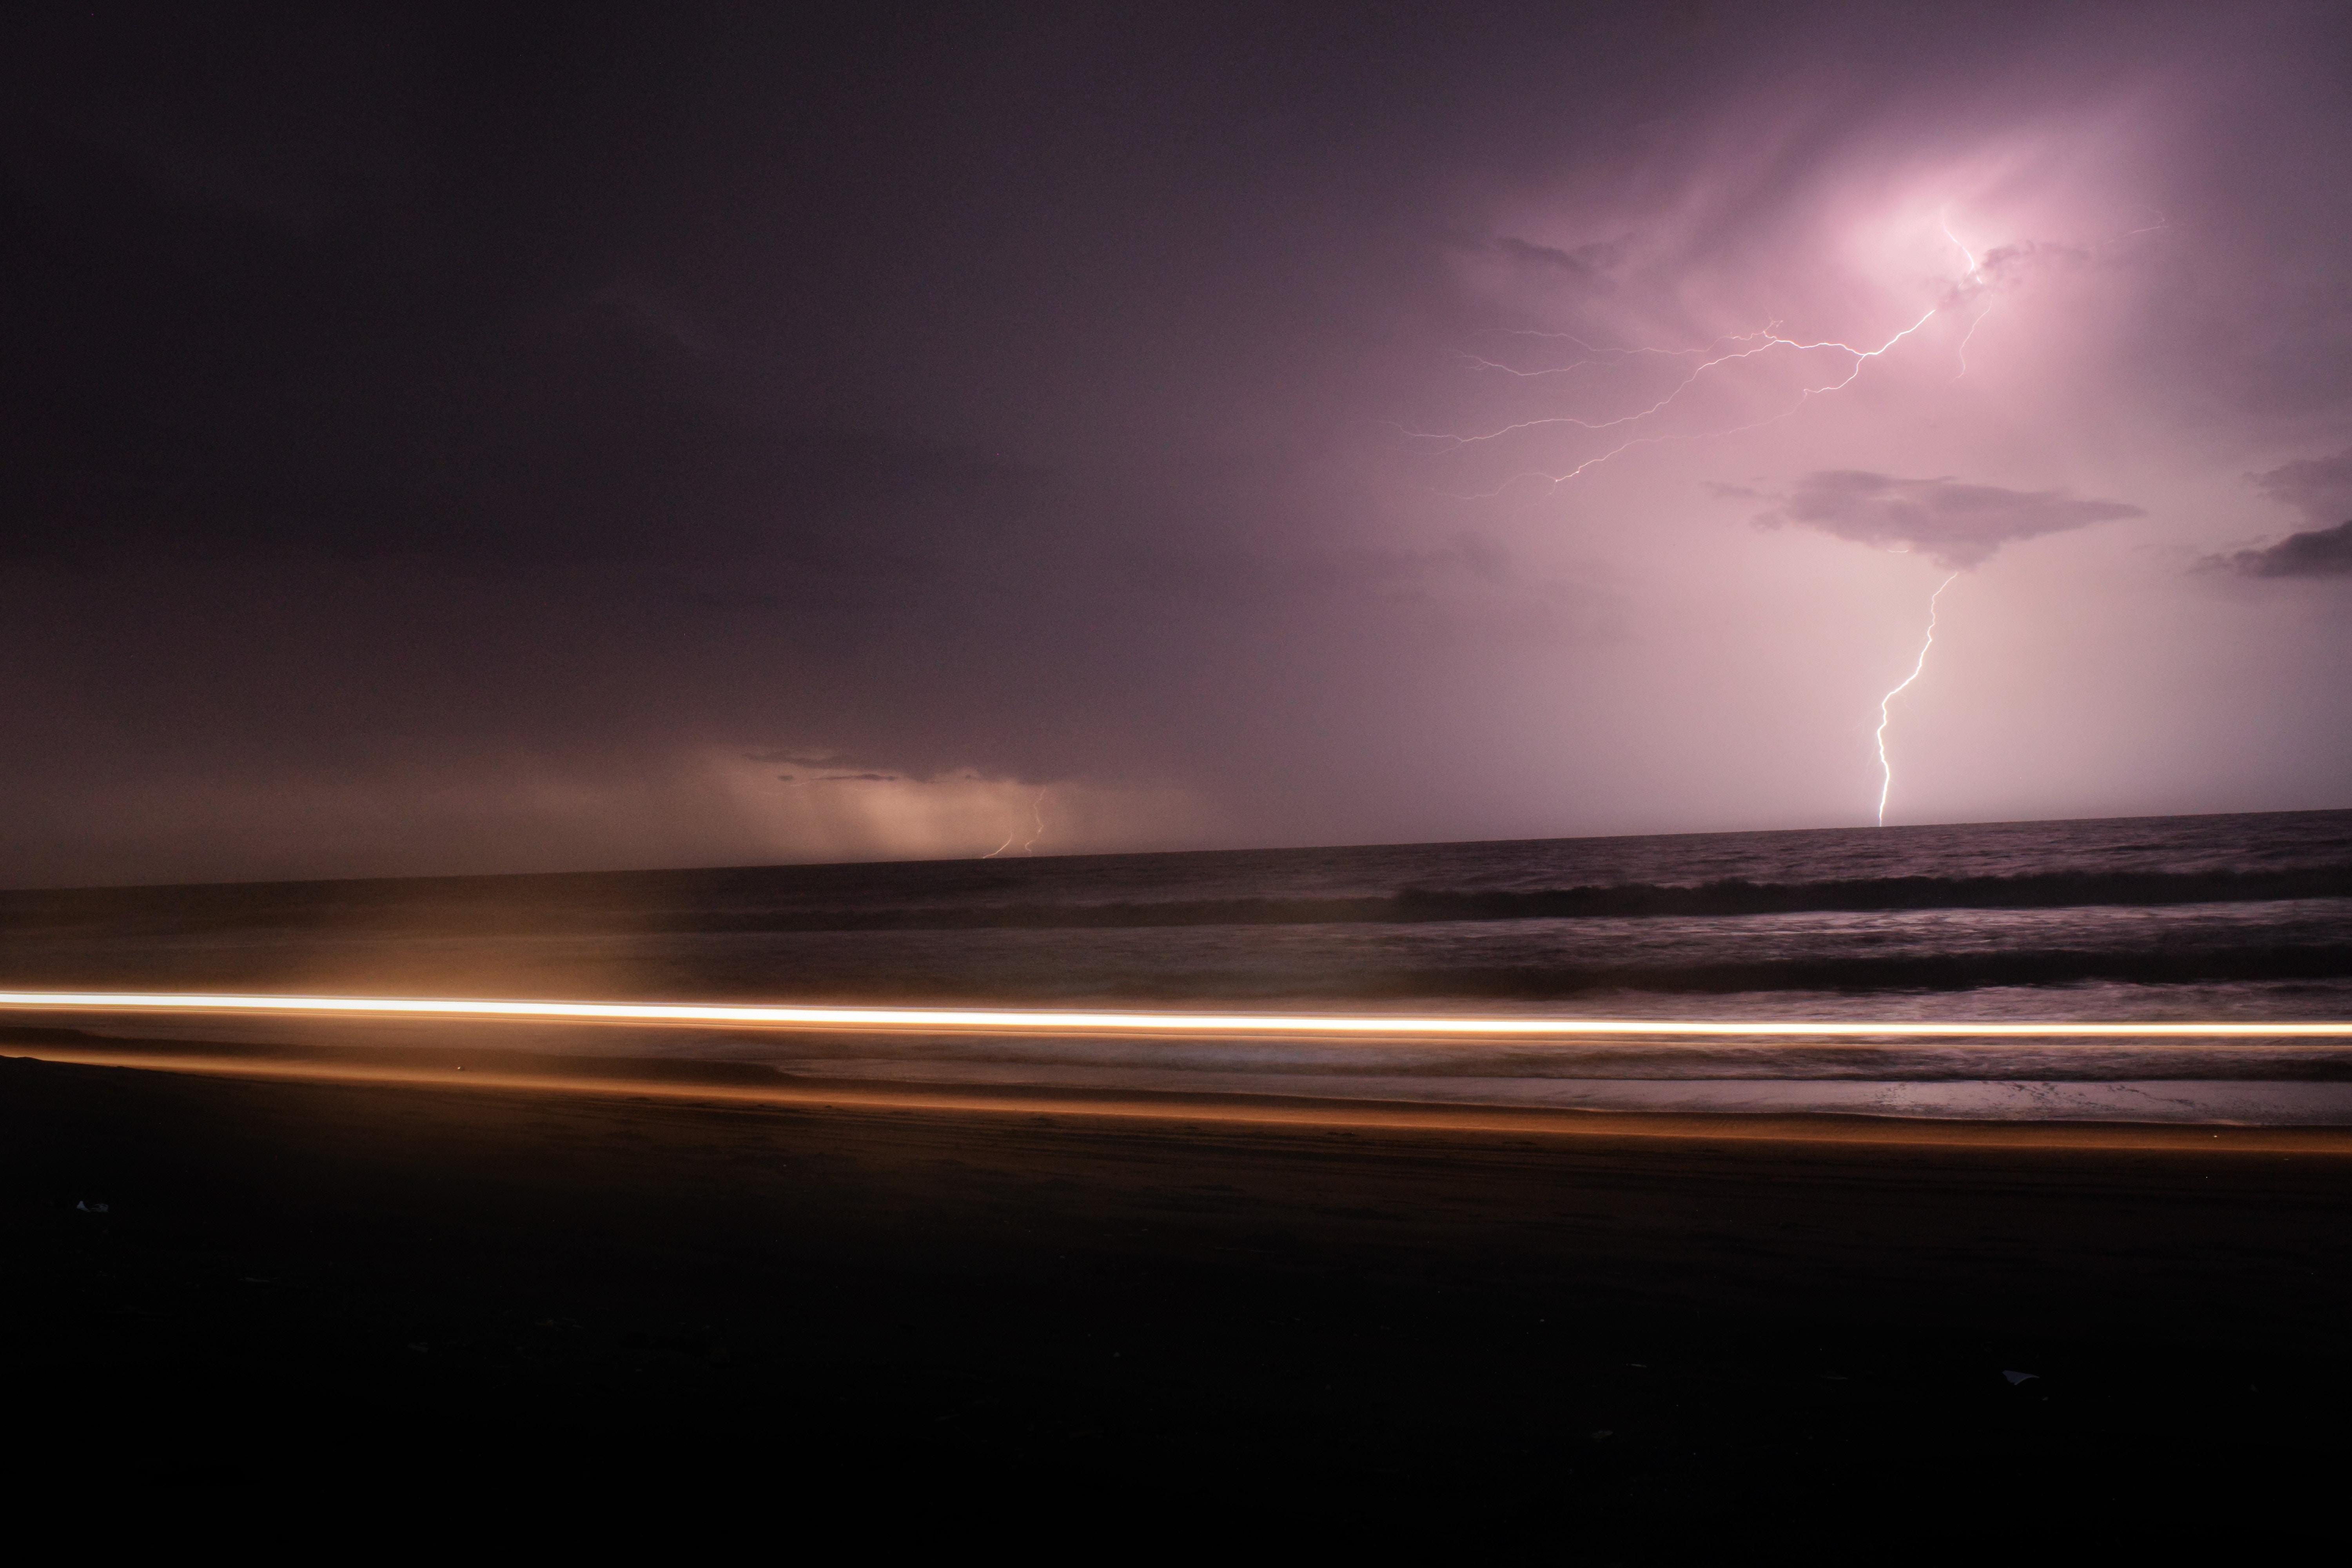
sea, ocean, horizon, cloud, sky, night, wind, atmosphere, dusk, evening, storm, calm, darkness, lightning, energy, thunder, thunderstorm, phenomenon, atmosphere of earth